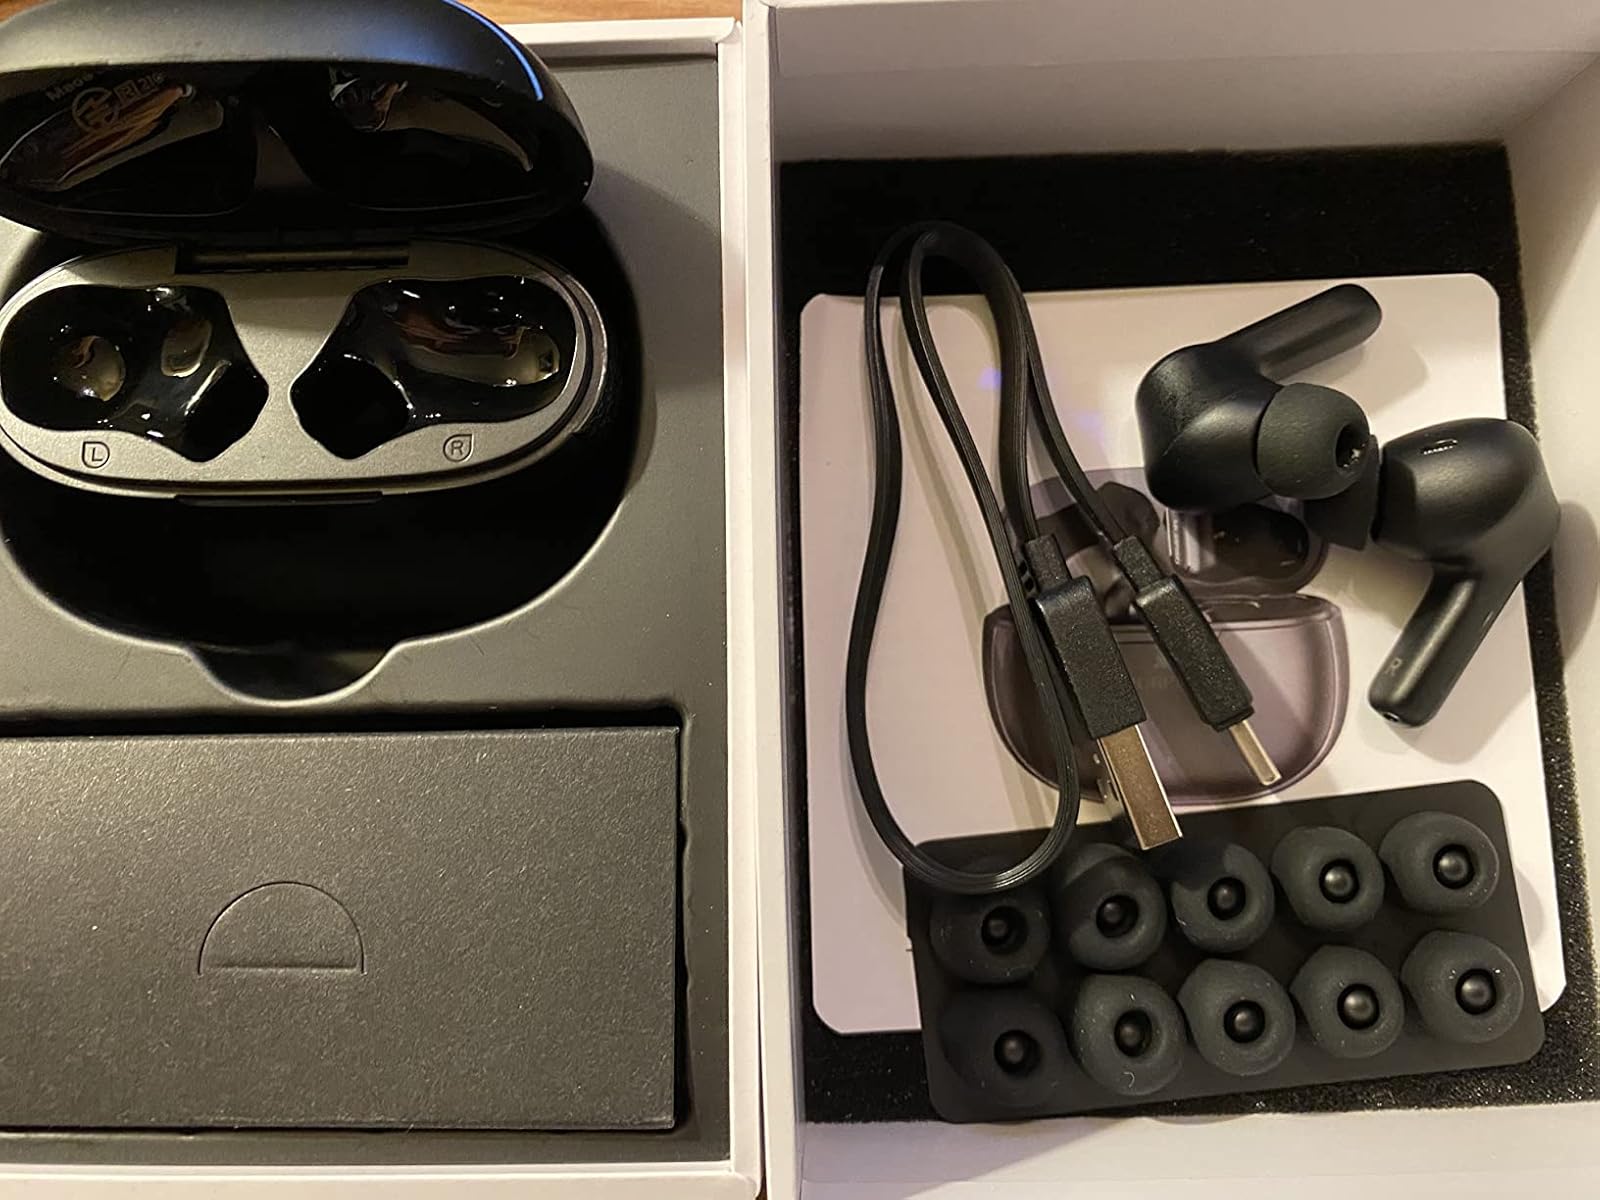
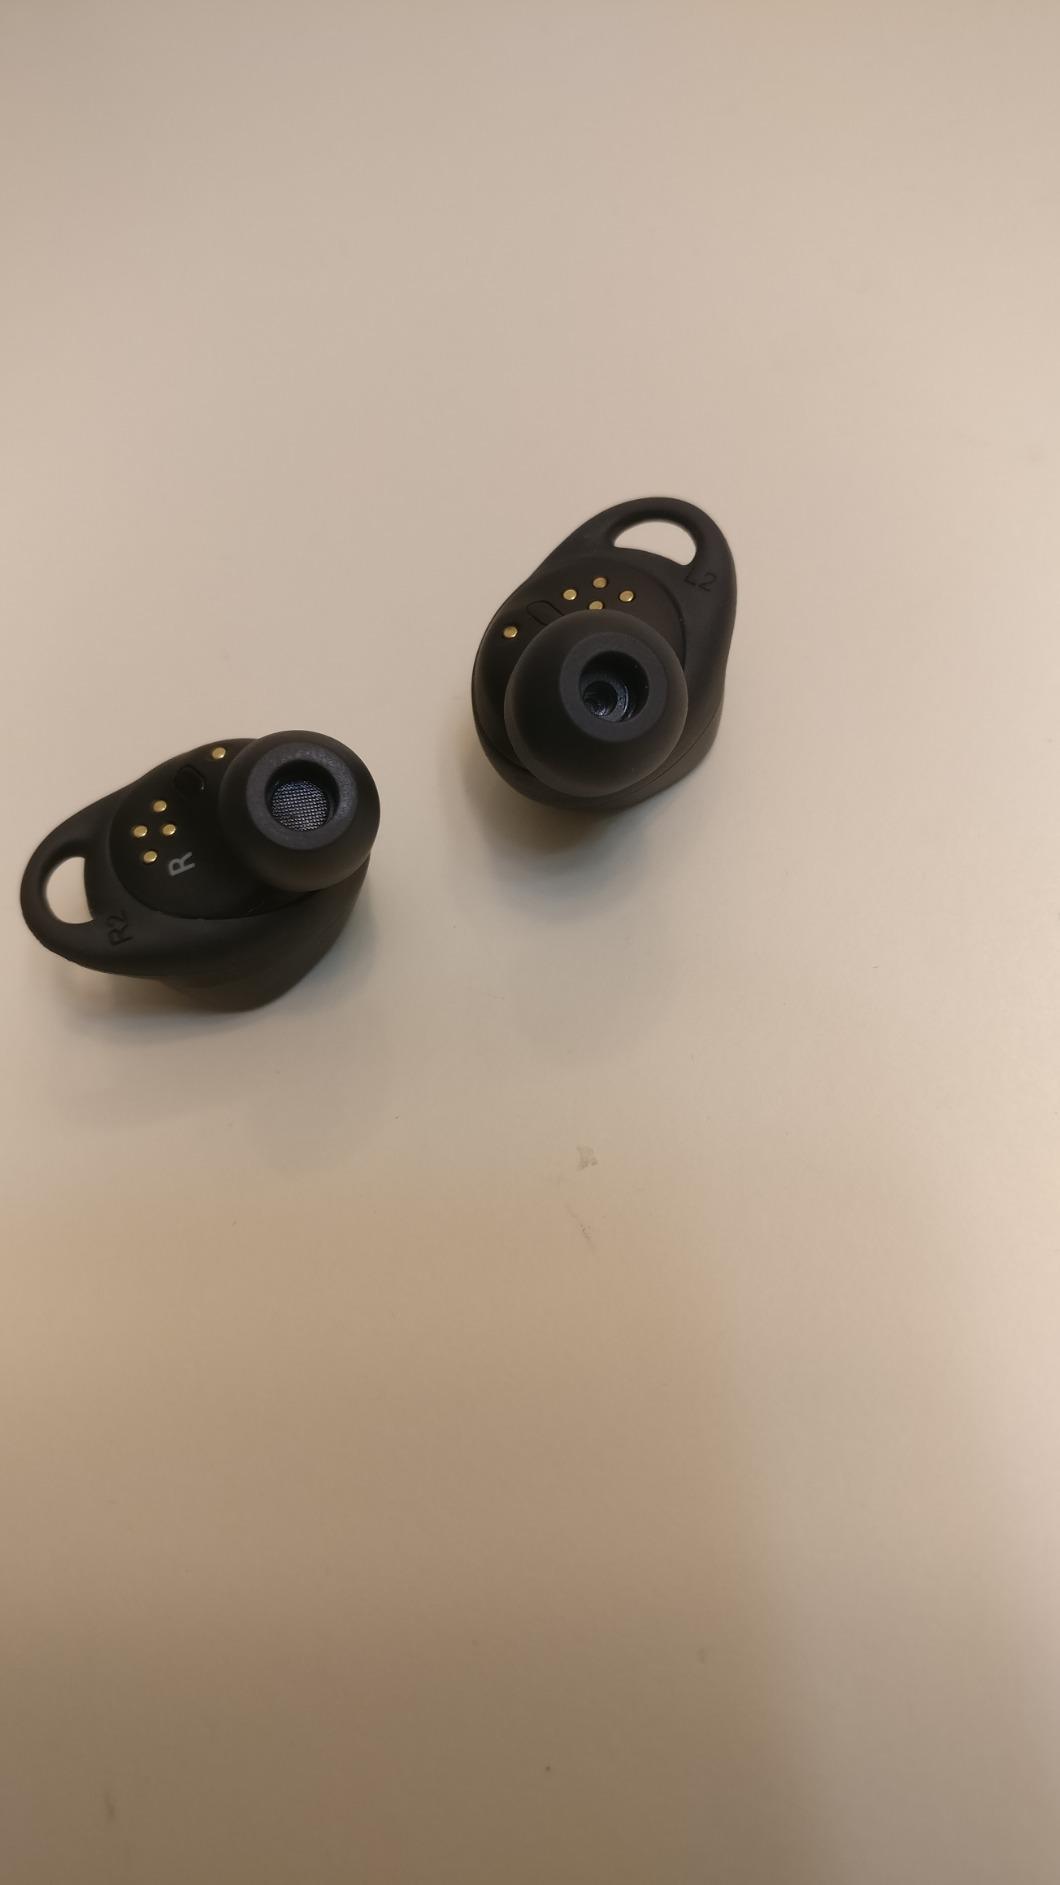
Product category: earbuds
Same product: no